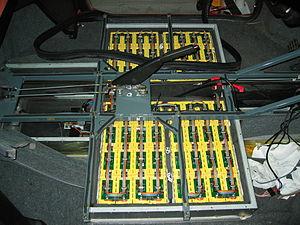
Un accumulateur lithium-fer-phosphate dit accumulateur LFP couramment appelé simplement accumulateur LiFe est un accumulateur lithium dont la cathode est faite en phosphate de fer lithié : LiFePO₄.